Hypatia

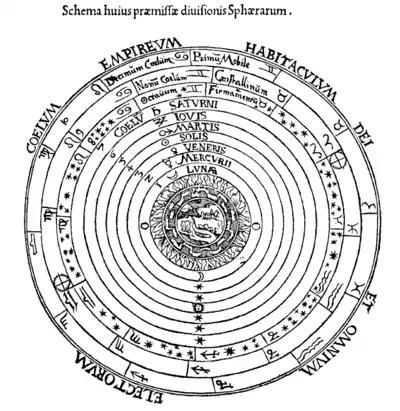
Hypatia is known to have edited at least Book III of Ptolemy's "Almagest", which supported the geocentric model of the universe shown in this diagram.

Hypatia is now known to have edited the existing text of Book III of Ptolemy's "Almagest". It was once thought that Hypatia had merely revised Theon's commentary on the "Almagest", based on the title of Theon's commentary on the third book of "Almagest", which reads "Commentary by Theon of Alexandria on Book III of Ptolemy's "Almagest", edition revised by my daughter Hypatia, the philosopher", but, based on analysis of the titles of Theon's other commentaries and similar titles from the time period, scholars have concluded that Hypatia corrected, not her father's commentary, but the text of "Almagest" itself. Her contribution is thought to be an improved method for the long division algorithms needed for astronomical computation. The Ptolemaic model of the universe was geocentric, meaning it taught that the Sun revolved around the Earth. In the "Almagest", Ptolemy proposed a division problem for calculating the number of degrees swept out by the Sun in a single day as it orbits the Earth. In his early commentary, Theon had tried to improve upon Ptolemy's division calculation. In the text edited by Hypatia, a tabular method is detailed. This tabular method might be the "astronomical table" which historic sources attribute to Hypatia. Classicist Alan Cameron additionally states that it is possible Hypatia may have edited, not only Book III, but all nine extant books of the "Almagest".